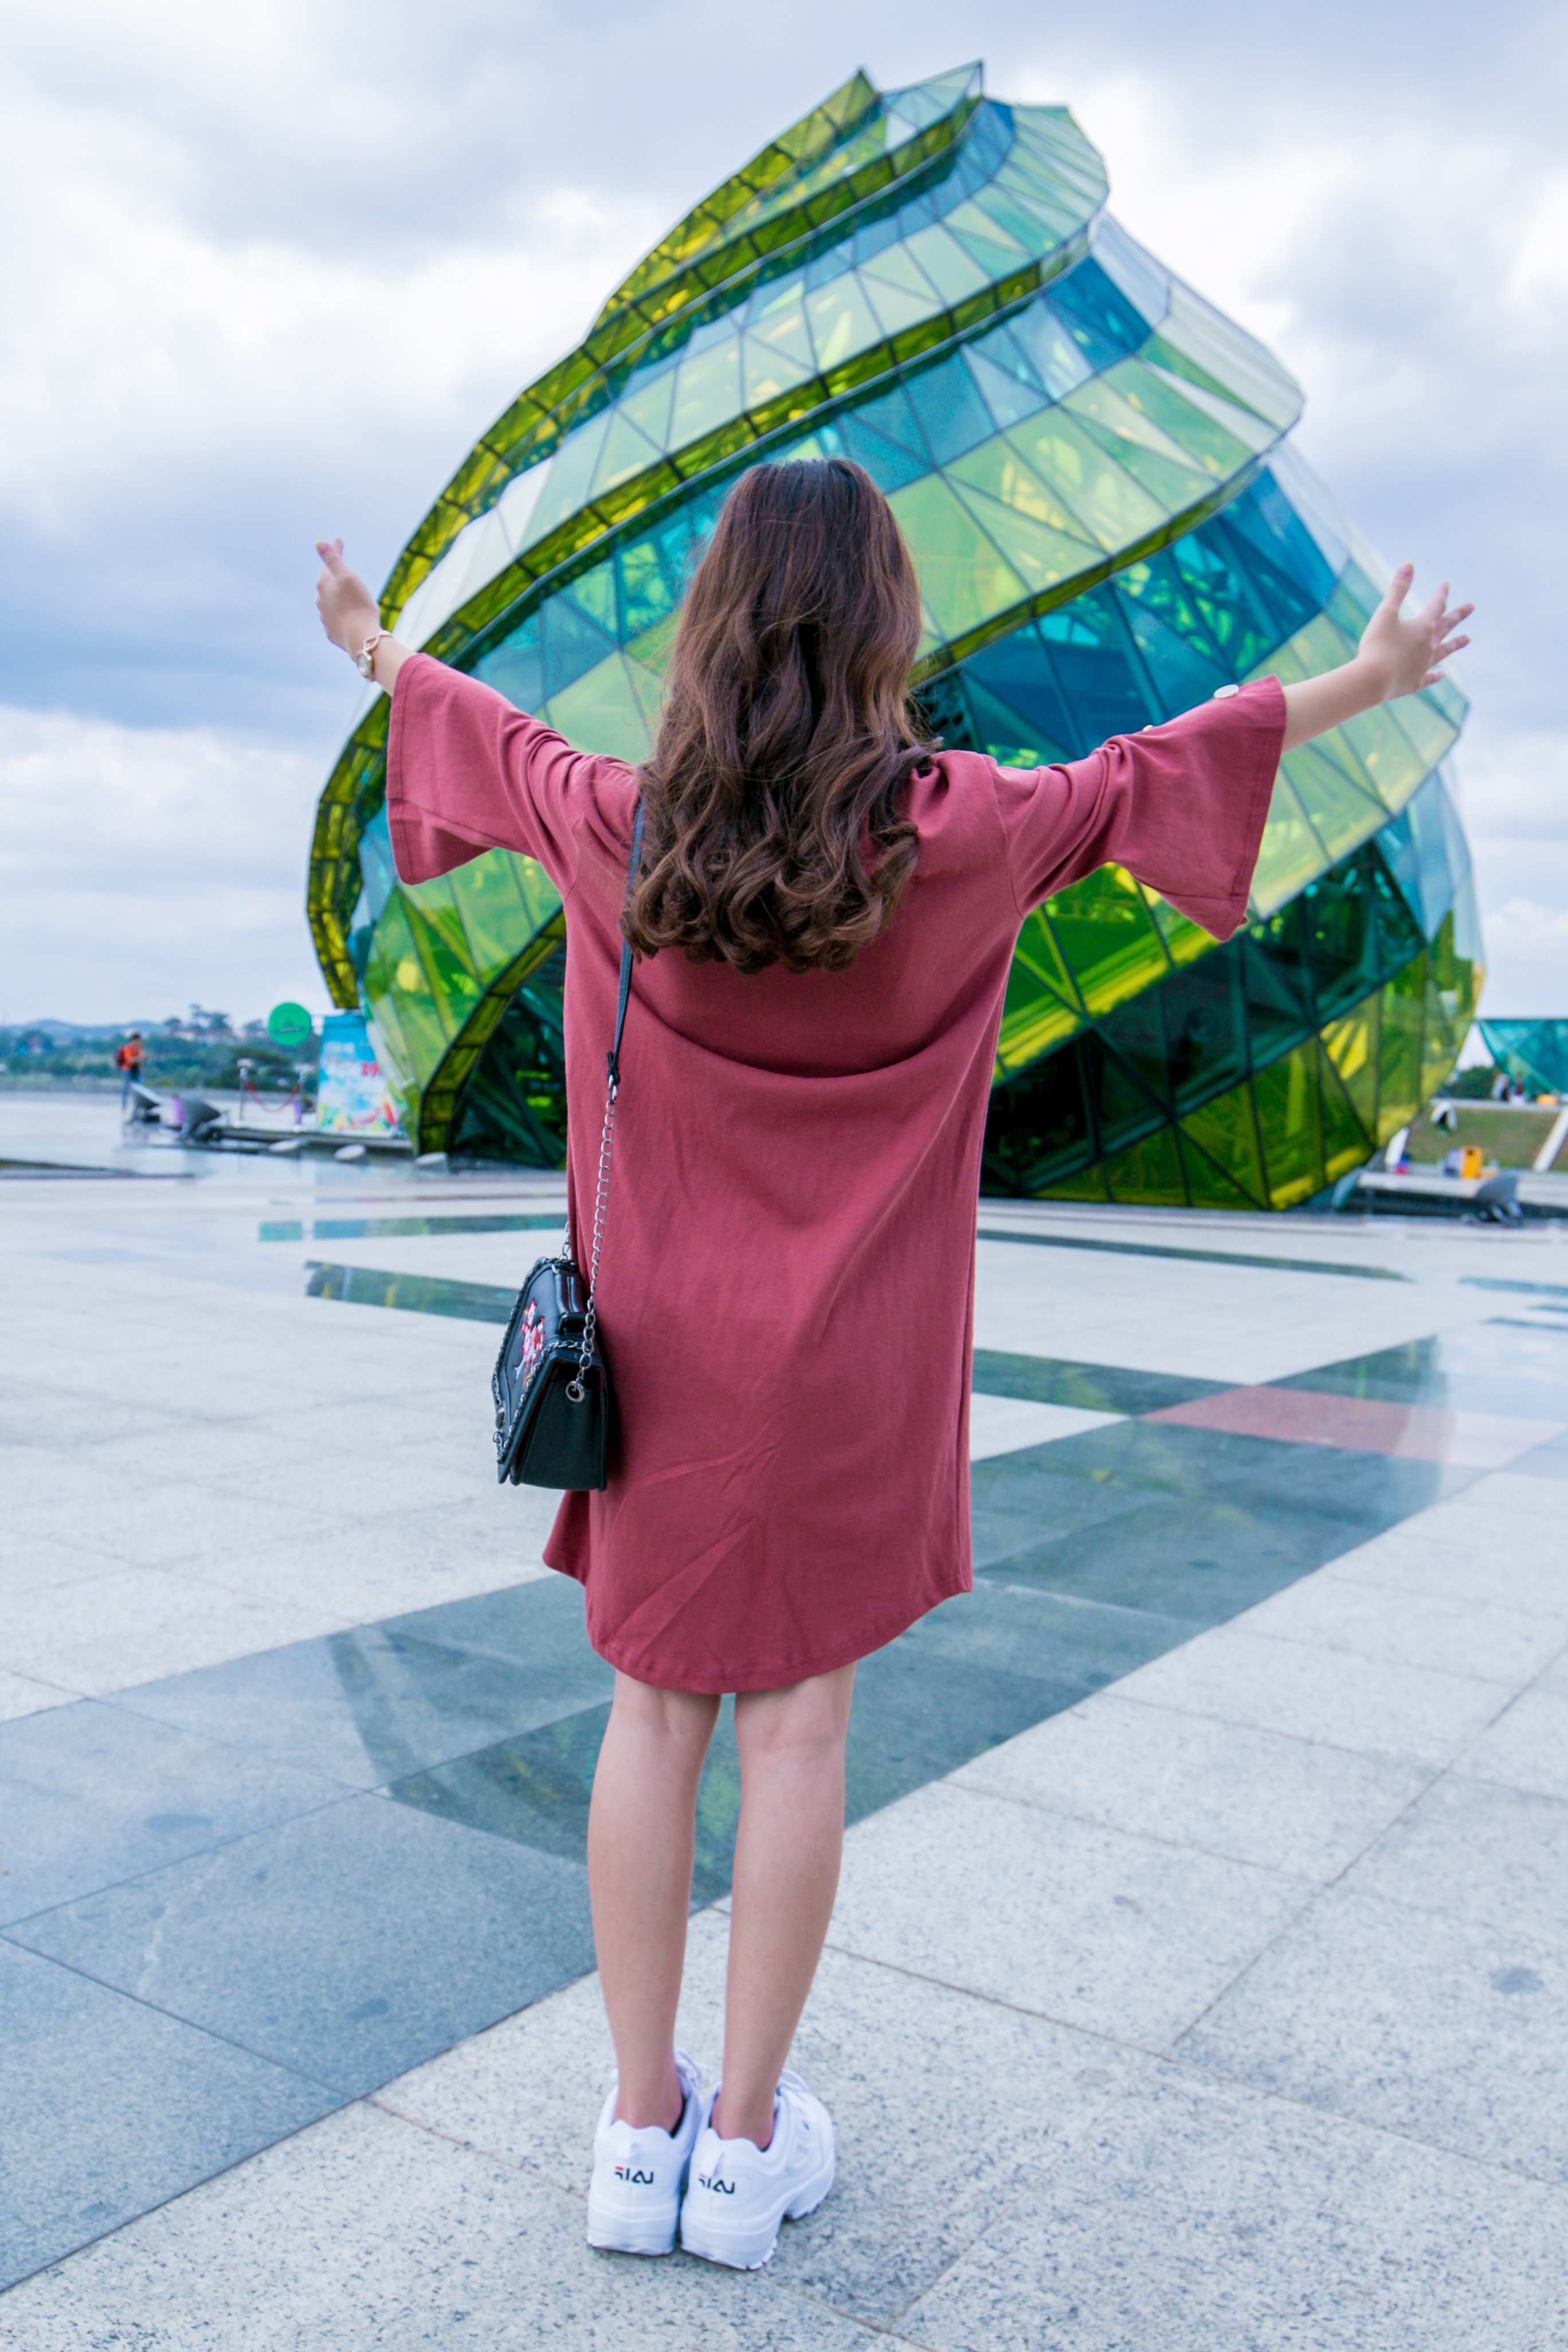
green, pink, clothing, blue, water, summer, fashion, outerwear, turquoise, fun, vacation, shoulder, footwear, dress, leg, photography, leisure, street fashion, magenta, costume, jacket, fashion accessory, human leg, child, top, tourism, wind